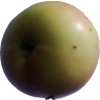
Label: Apple 11